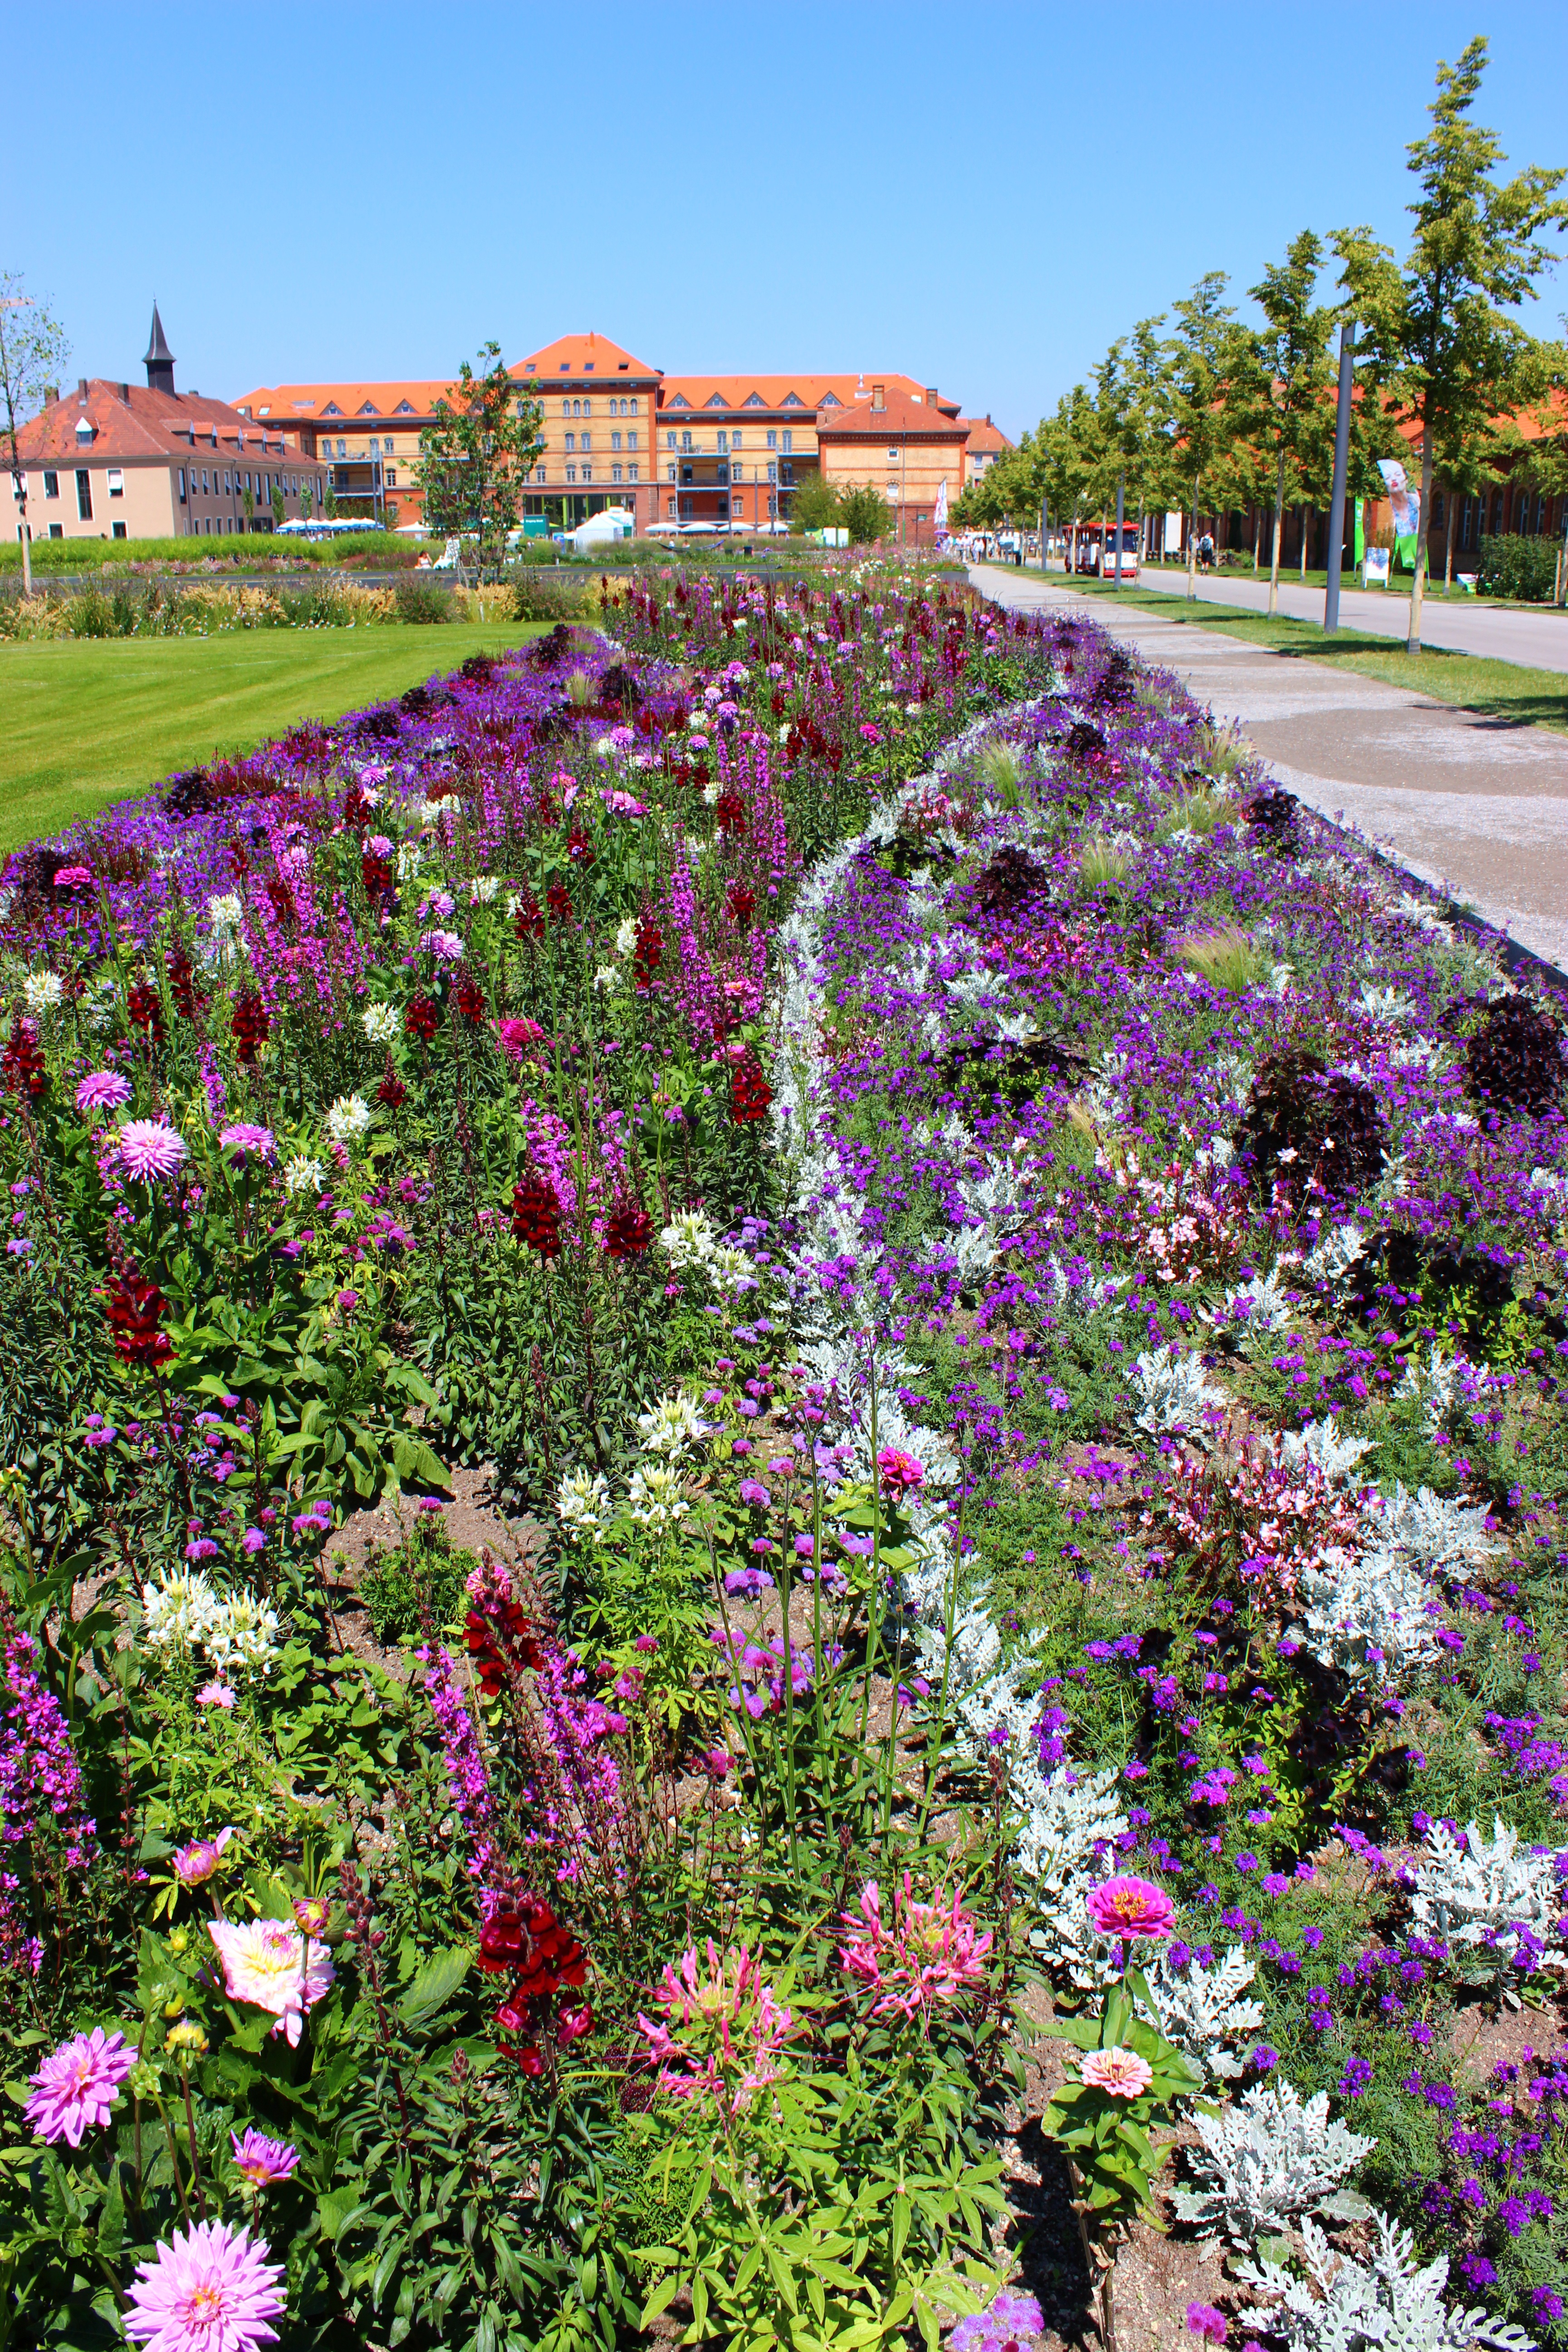
landscape, nature, blossom, plant, lawn, meadow, flower, building, green, park, botany, garden, flora, blue sky, wildflower, flowers, trees, shrub, away, ecosystem, flowering plant, landesgartenschau landau, no cloud, market sector, annual plant, land plant